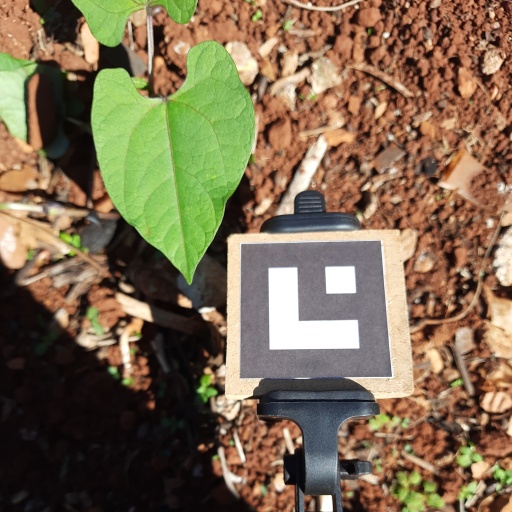
Observations: flat surface, no eating holes, under sunlight, under shade